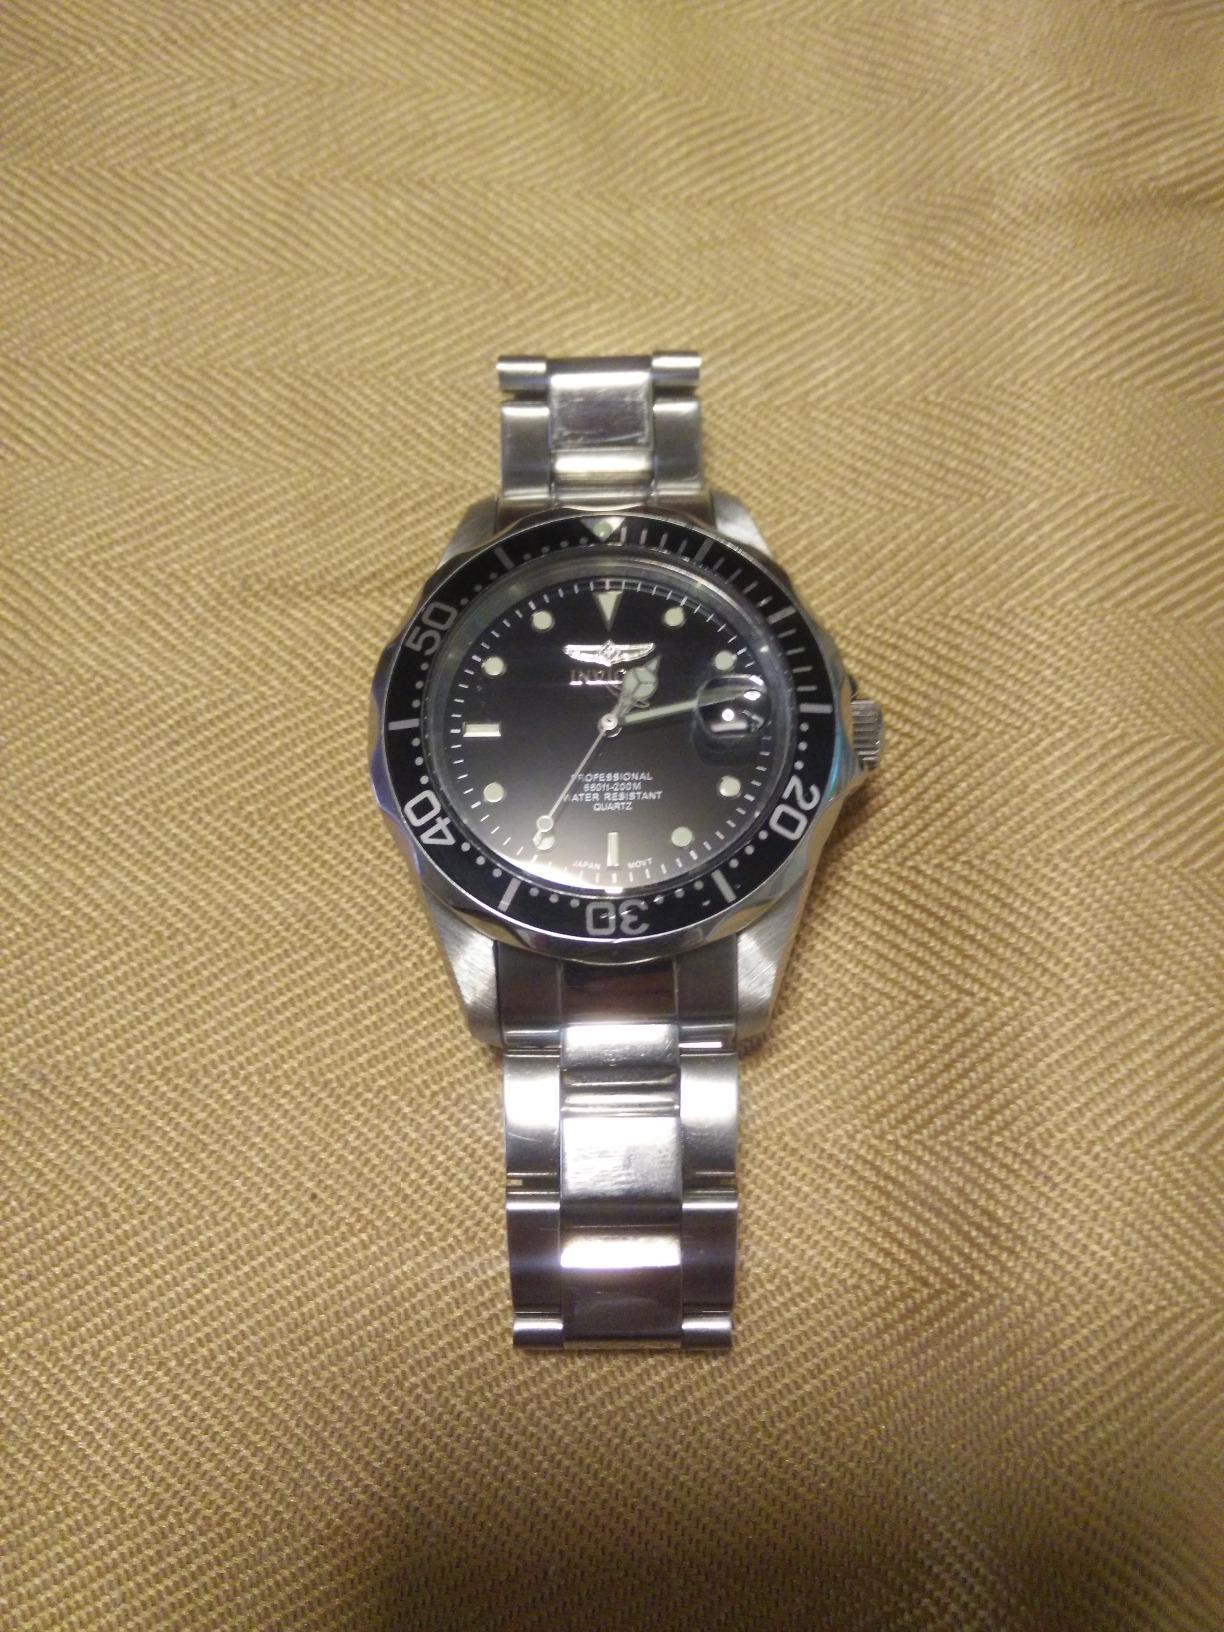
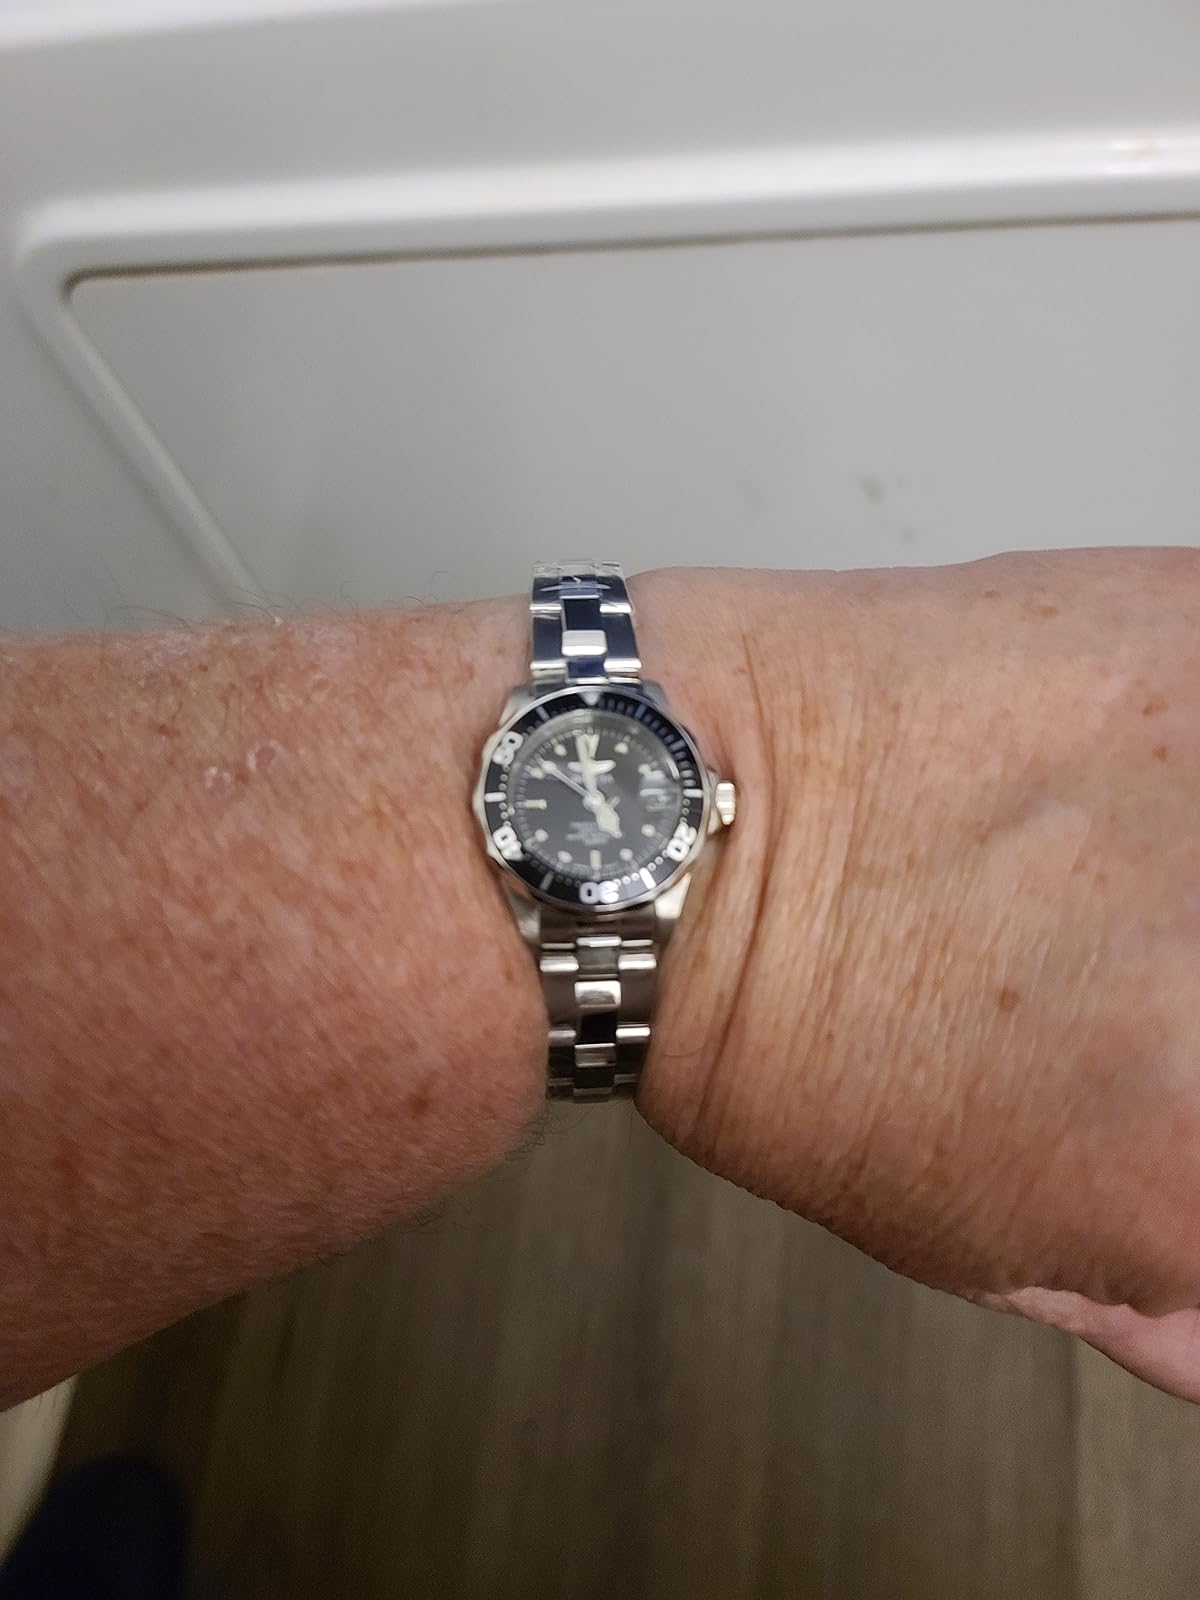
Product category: accessories_watch
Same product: yes